Cessna 150

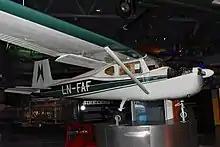
A 1959-model Cessna 150 on display in the Norwegian Aviation Museum.

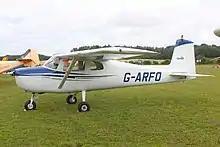
A 150A showing its metal wingtips, which are less smooth than the 150B's fiberglass wingtips.

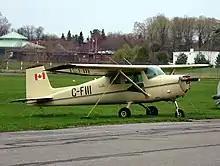
A 150B with so-called "Patroller" doors, having windows in the lower half.

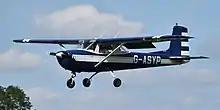
The 150D, like the very similar 150E shown here, had the new "Omni-Vision" wraparound rear window but retained the unswept tailfin of earlier 150 models.

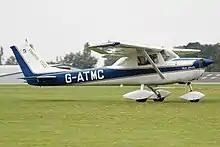
1966 Reims F150F with wheel speed fairings.

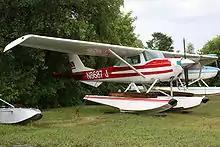
Cessna 150G on floats, with large aftermarket "drooped" wingtips.

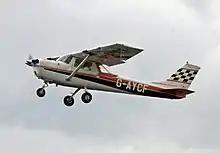
A Reims/Cessna FA150K Aerobat in Cessna's original 1970 Aerobat paint scheme.

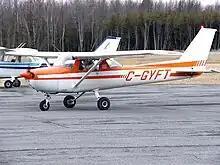
1976 model Cessna 150M showing its 15% larger tail and rudder area

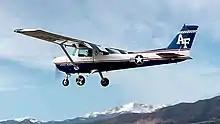
T-51A (Cessna 150L) of the United States Air Force Academy

There are hundreds of modifications available for the Cessna 150. Some of the most frequently installed include: